St. Bartholomew's Day massacre

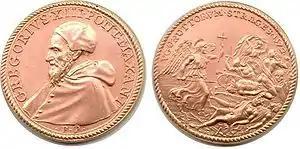
Gregory XIII's medal

In several cases the Catholic party in the city believed they had received orders from the king to begin the massacre, some conveyed by visitors to the city, and in other cases apparently coming from a local nobleman or his agent. It seems unlikely any such orders came from the king, although the Guise faction may have desired the massacres.